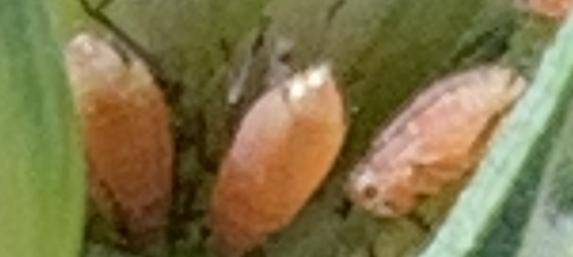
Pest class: english_grain_aphid